Cricket in India

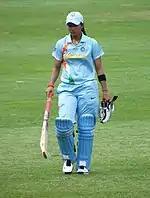
Indian Batter at Cricket World Cup 2010

The WCAI, the governing body for women's cricket, was affiliated to the International Women's Cricket Council. As part of the International Cricket Council's initiative to develop women's cricket, the Women's Cricket Association of India was merged with the Board of Control for Cricket in India in 2006/07.